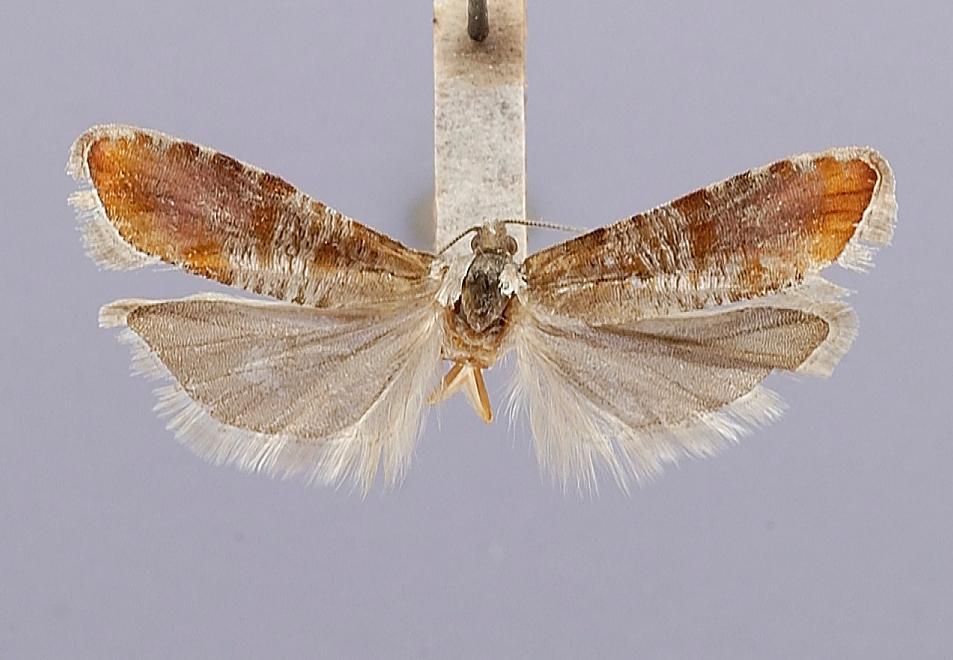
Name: Rhyacionia cibriani
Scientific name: Rhyacionia cibriani Miller, 1988
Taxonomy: Animalia, Arthropoda, Insecta, Lepidoptera, Tortricidae
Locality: Mexico, Paso de Cortes, Puebla, Mexico
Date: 12 Mar 1984